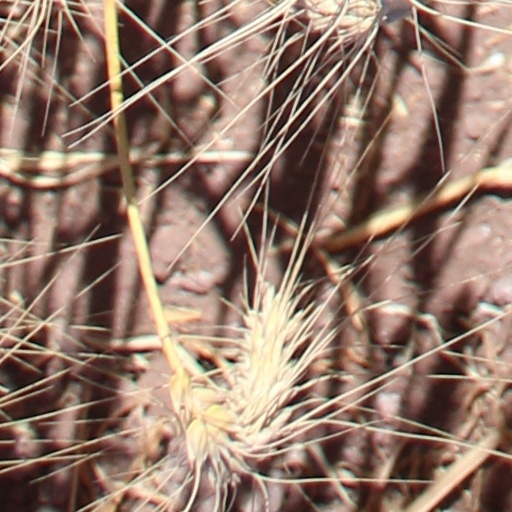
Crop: wheat